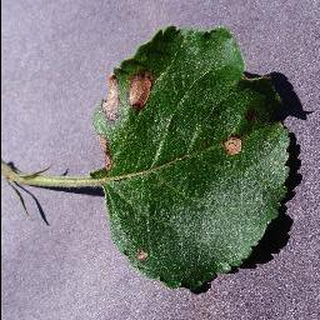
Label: apple_black_rot